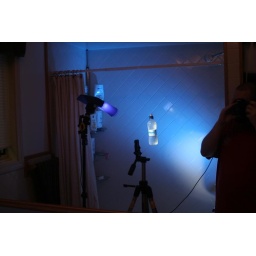
Setup for Strobist Bootcamp 2008 Water shot. Picture taken in bathroom mirror